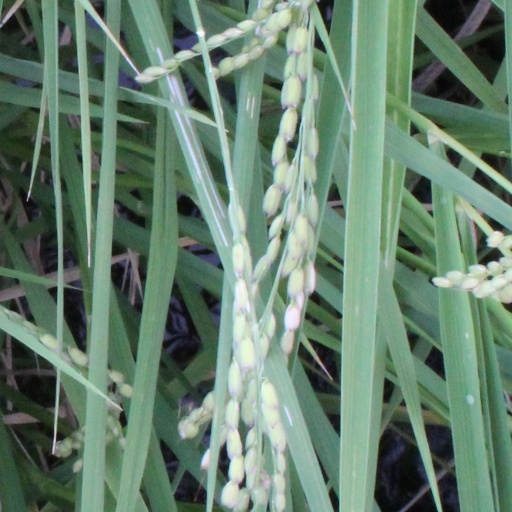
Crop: rice